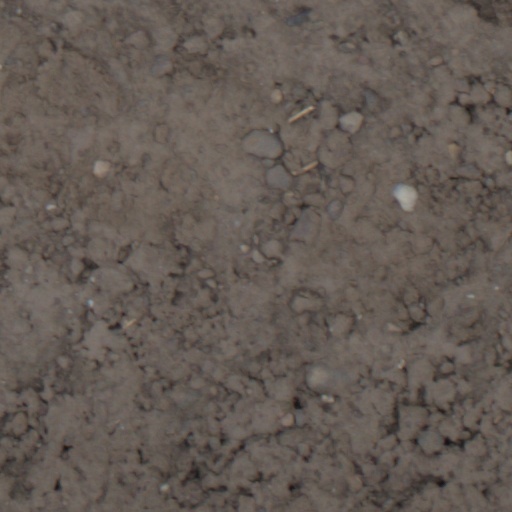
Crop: wheat